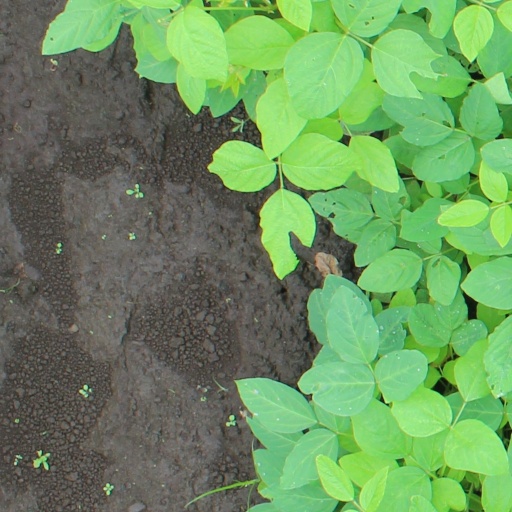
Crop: soybean